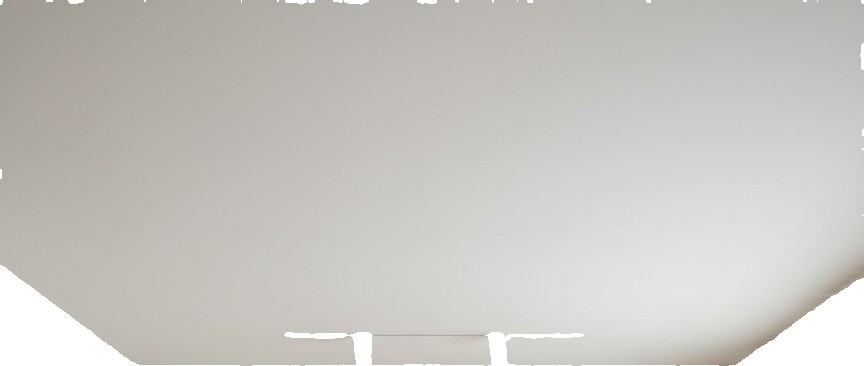
Surface category: ceiling